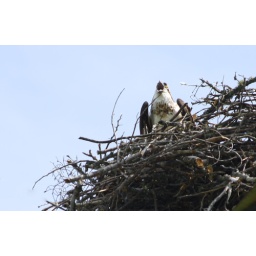
Not sure what kind of bird this is...He was at the top of an electrical pole up near Plevna